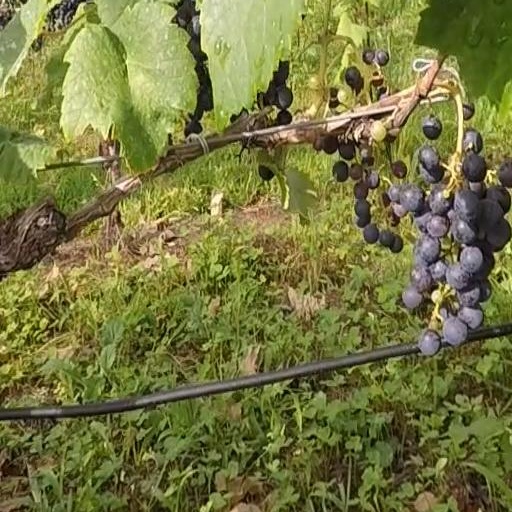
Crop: grape